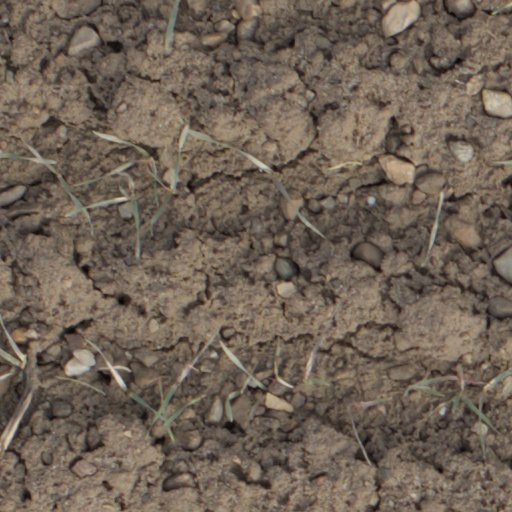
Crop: wheat